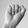
ASL letter: A